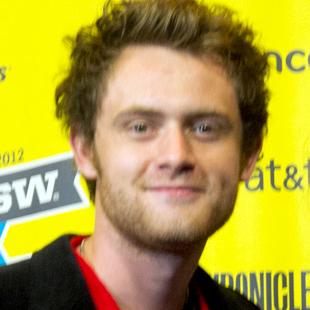
Age: 24